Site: brandenburg
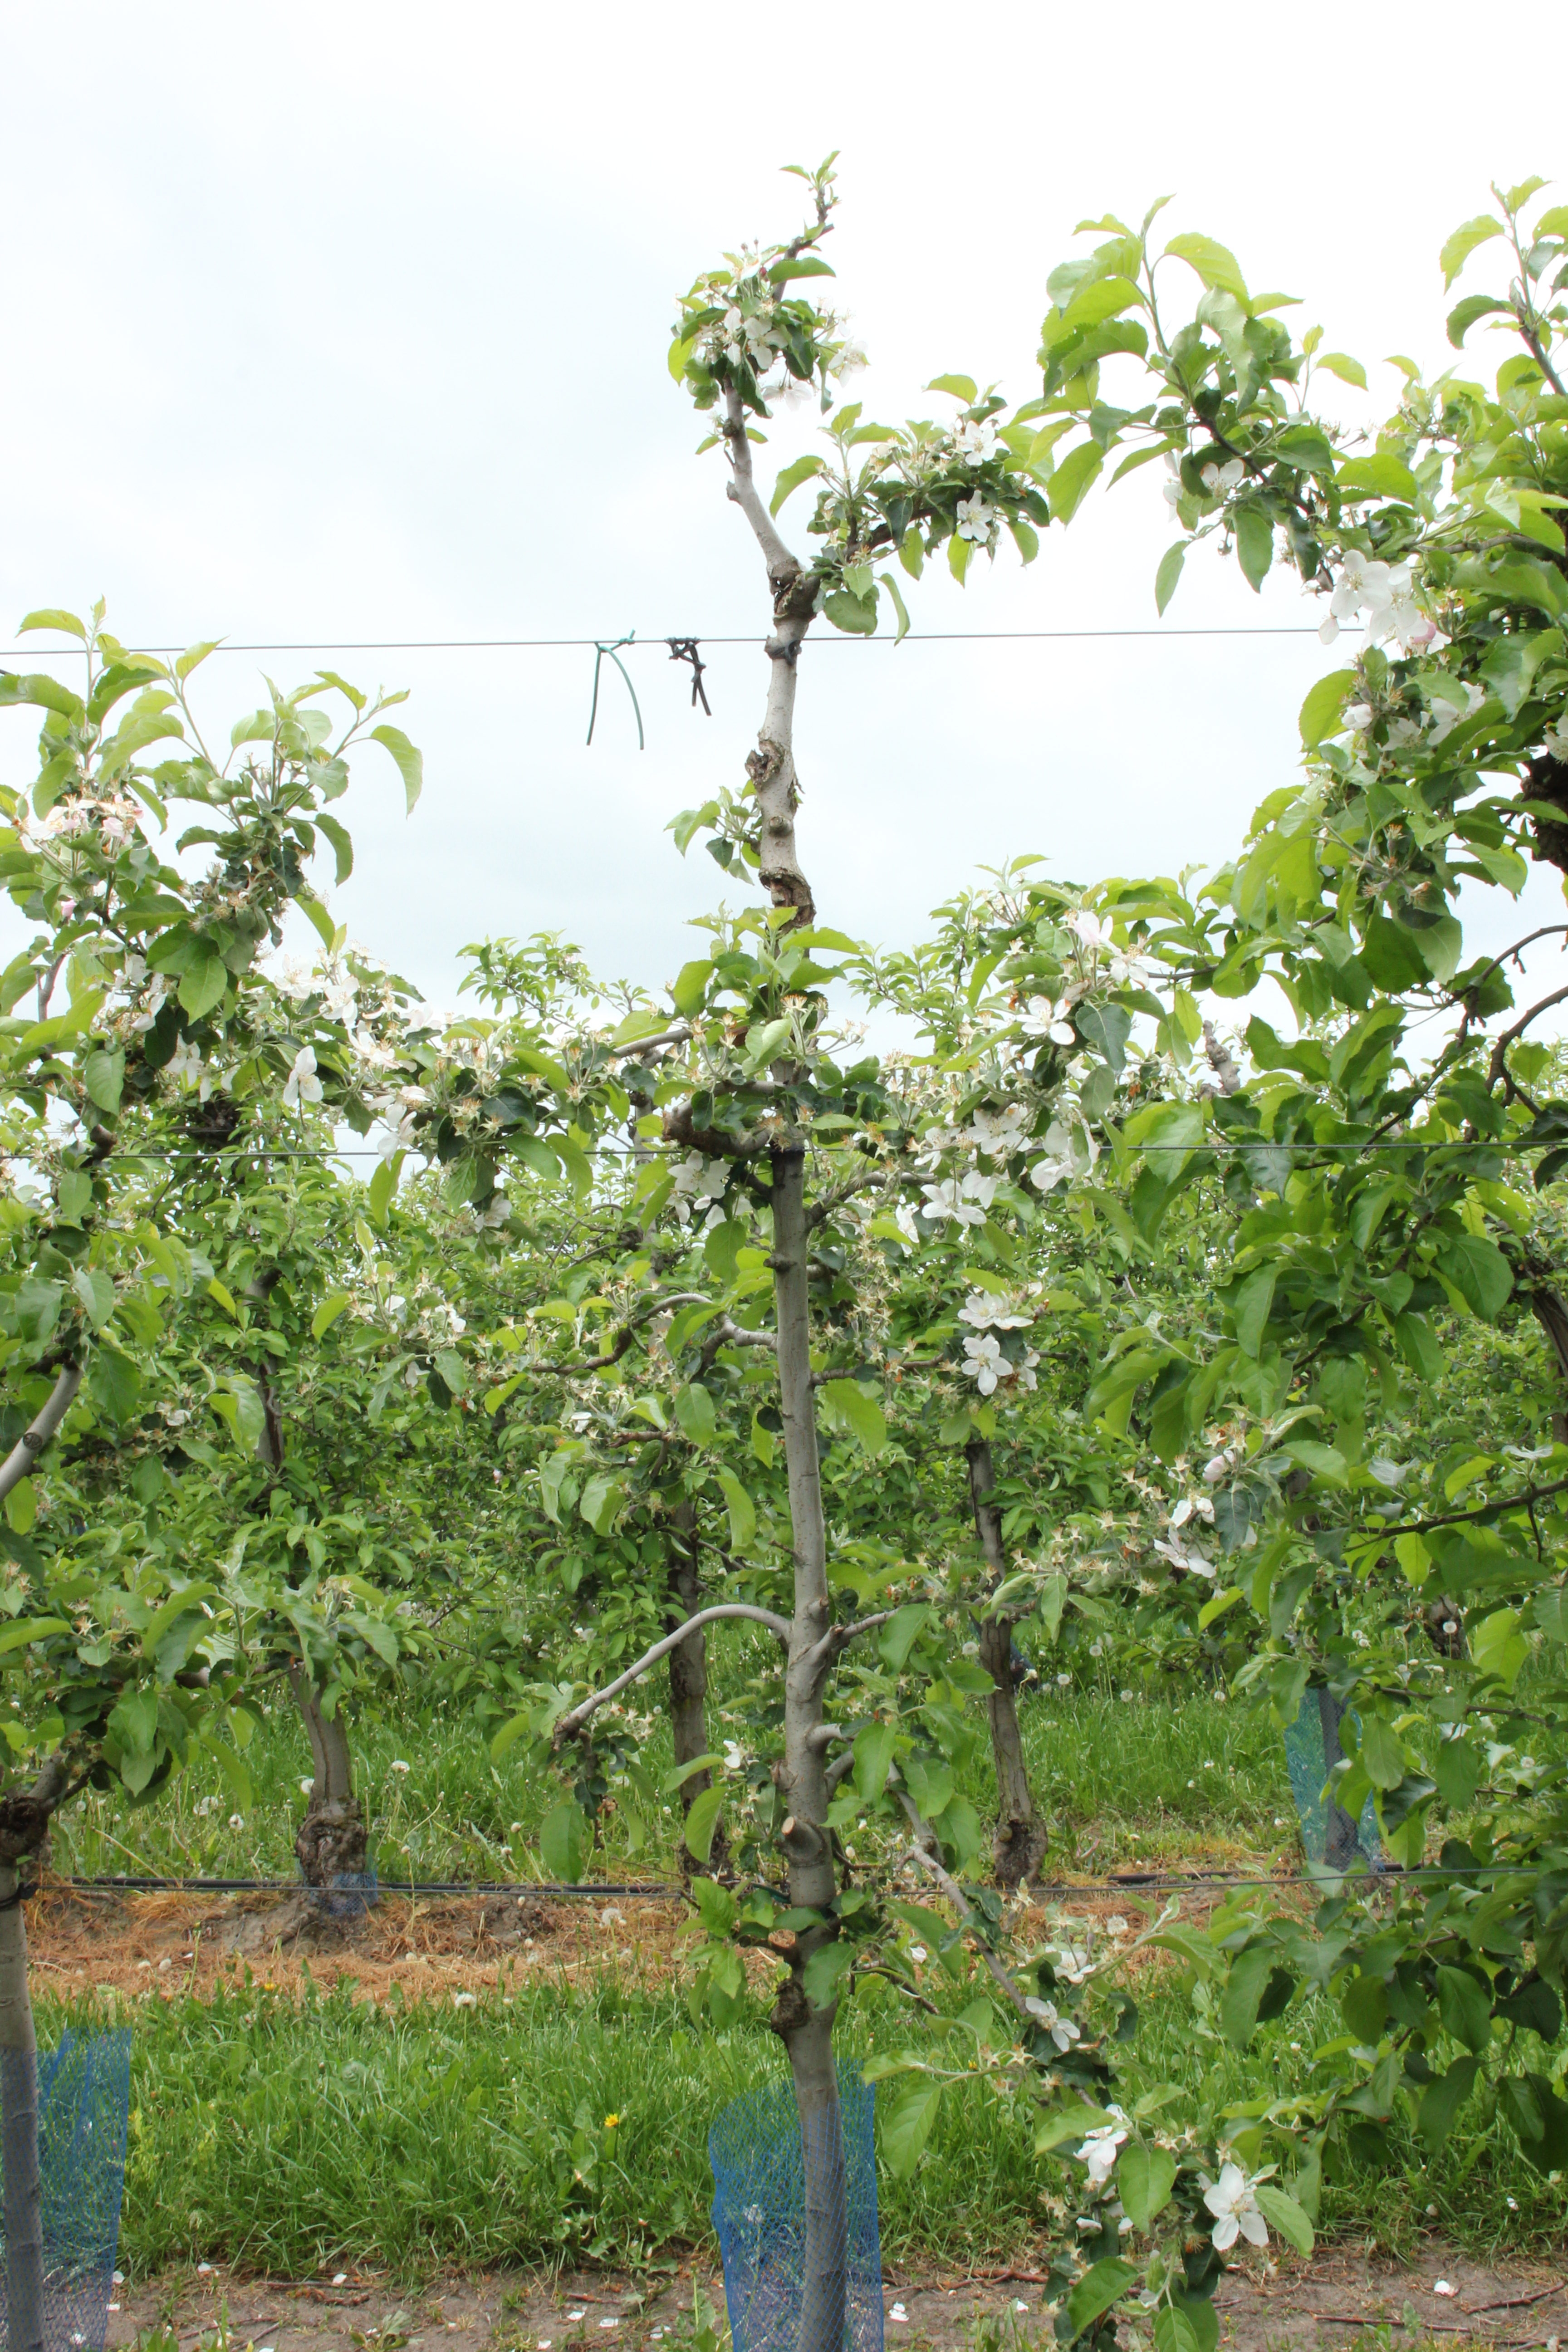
Growth stage (BBCH 67): Flowering